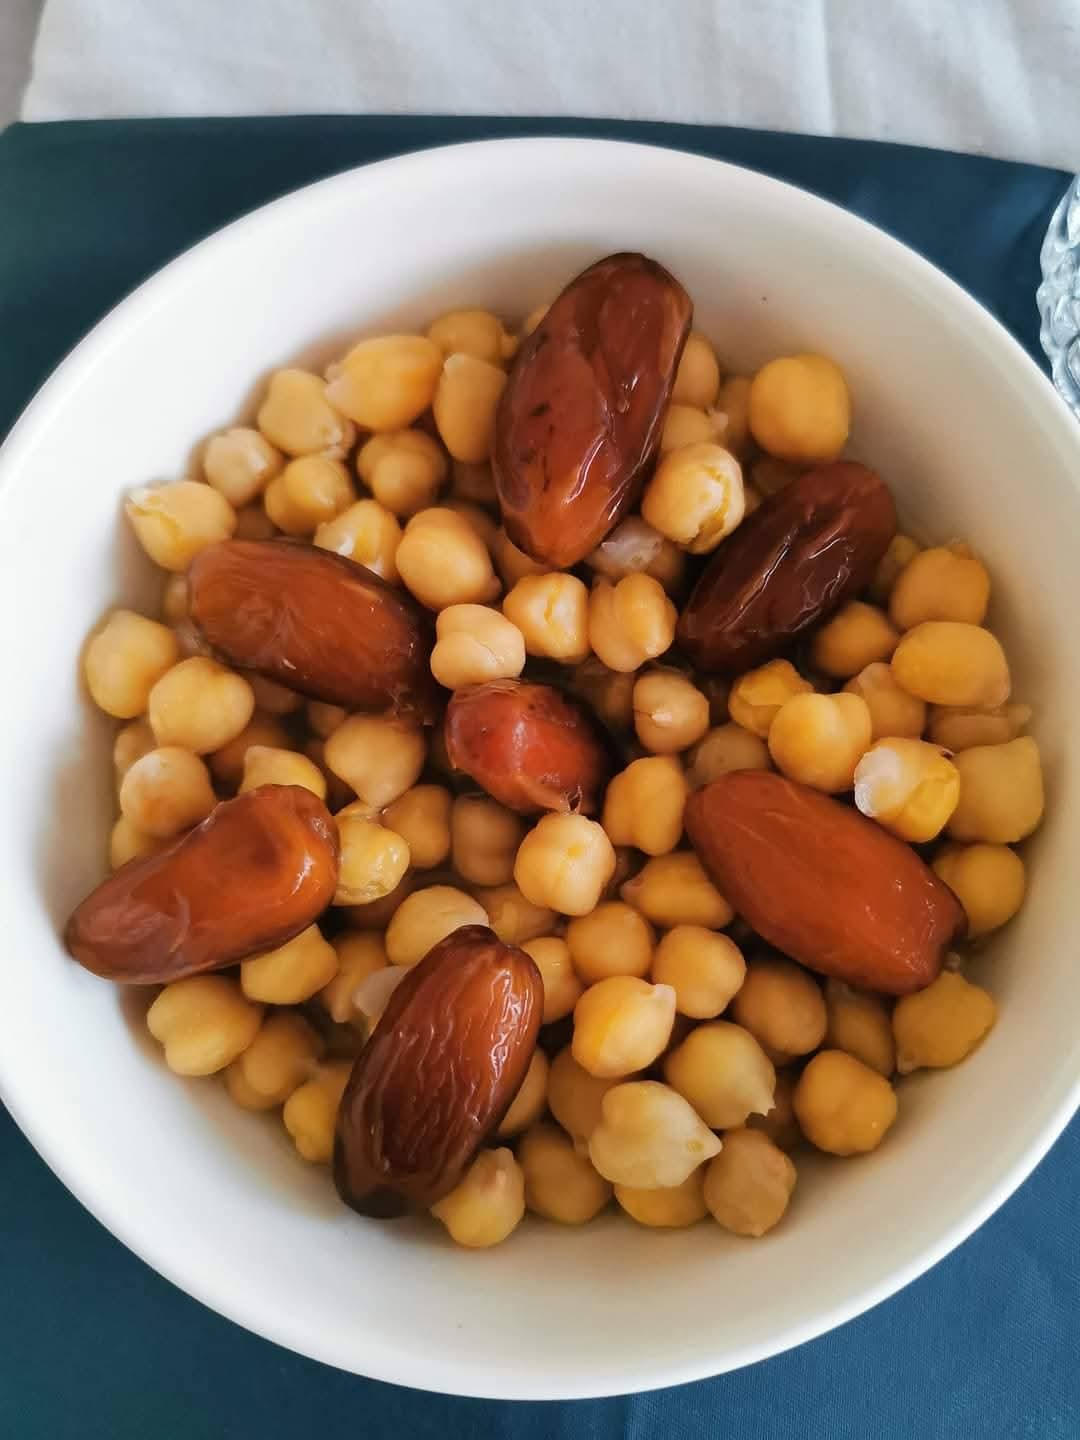
الوصف بالفصحى: وعاء يحتوي على الحمص مع التمر
الوصف بالعامية السودانية: كورة فيها كبكبي بالبلح
التصنيف: Food & Drinks